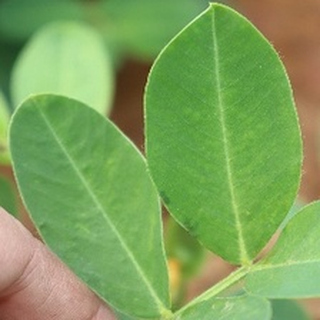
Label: healthy_groundnut